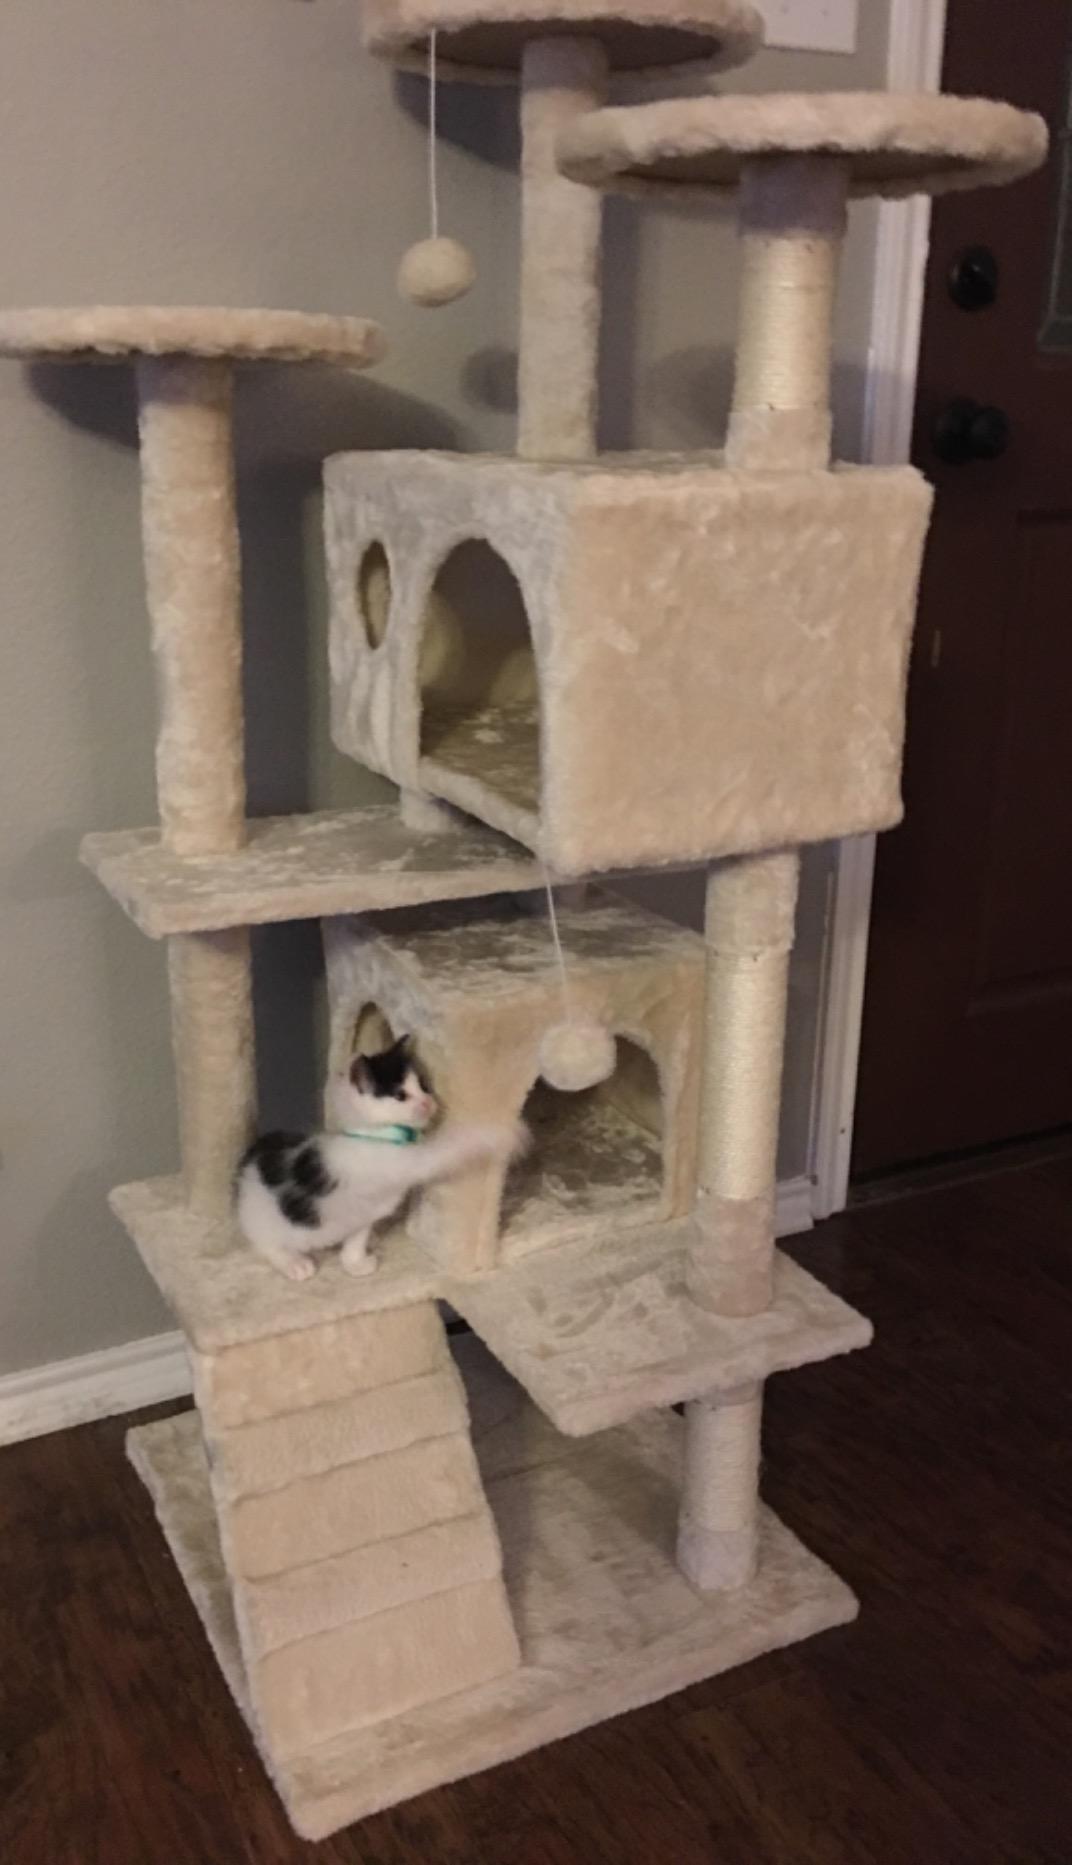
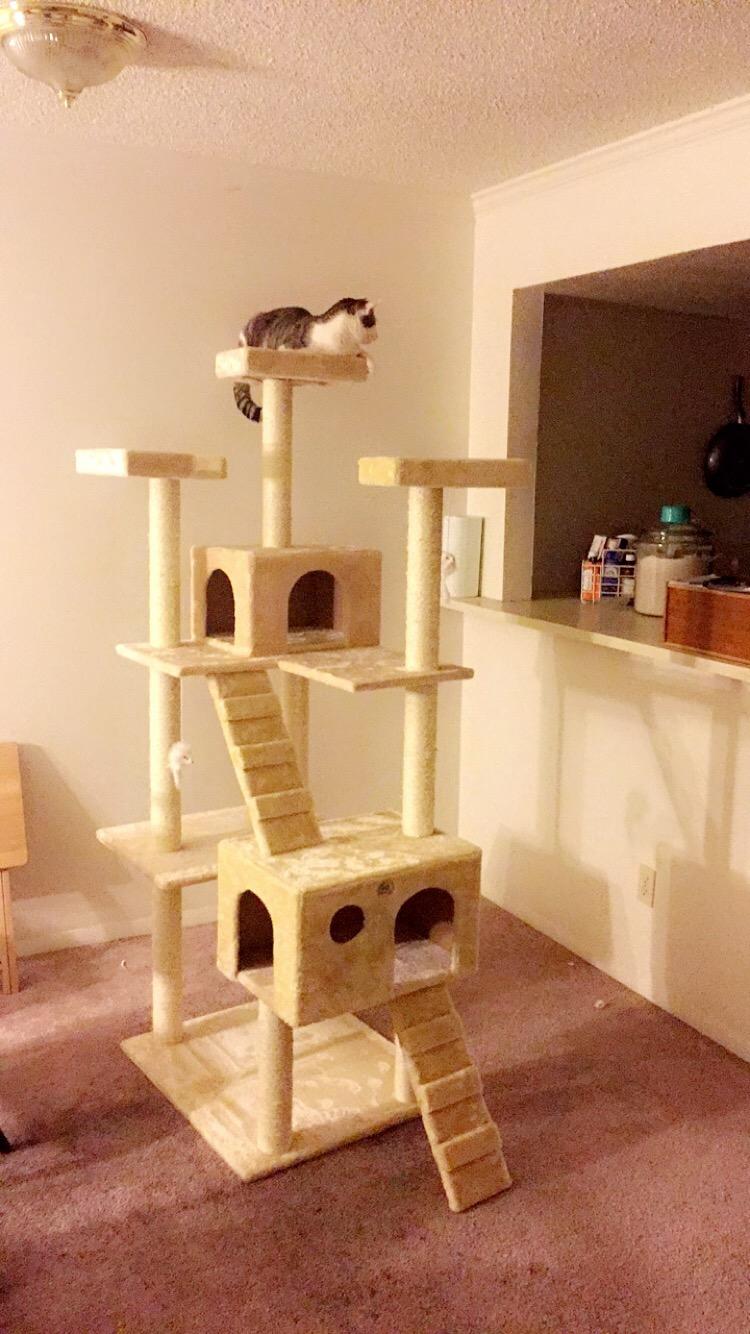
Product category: items_cat tree
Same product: no